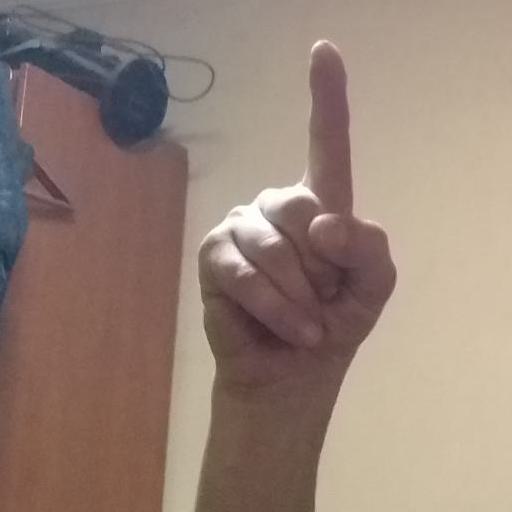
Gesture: one